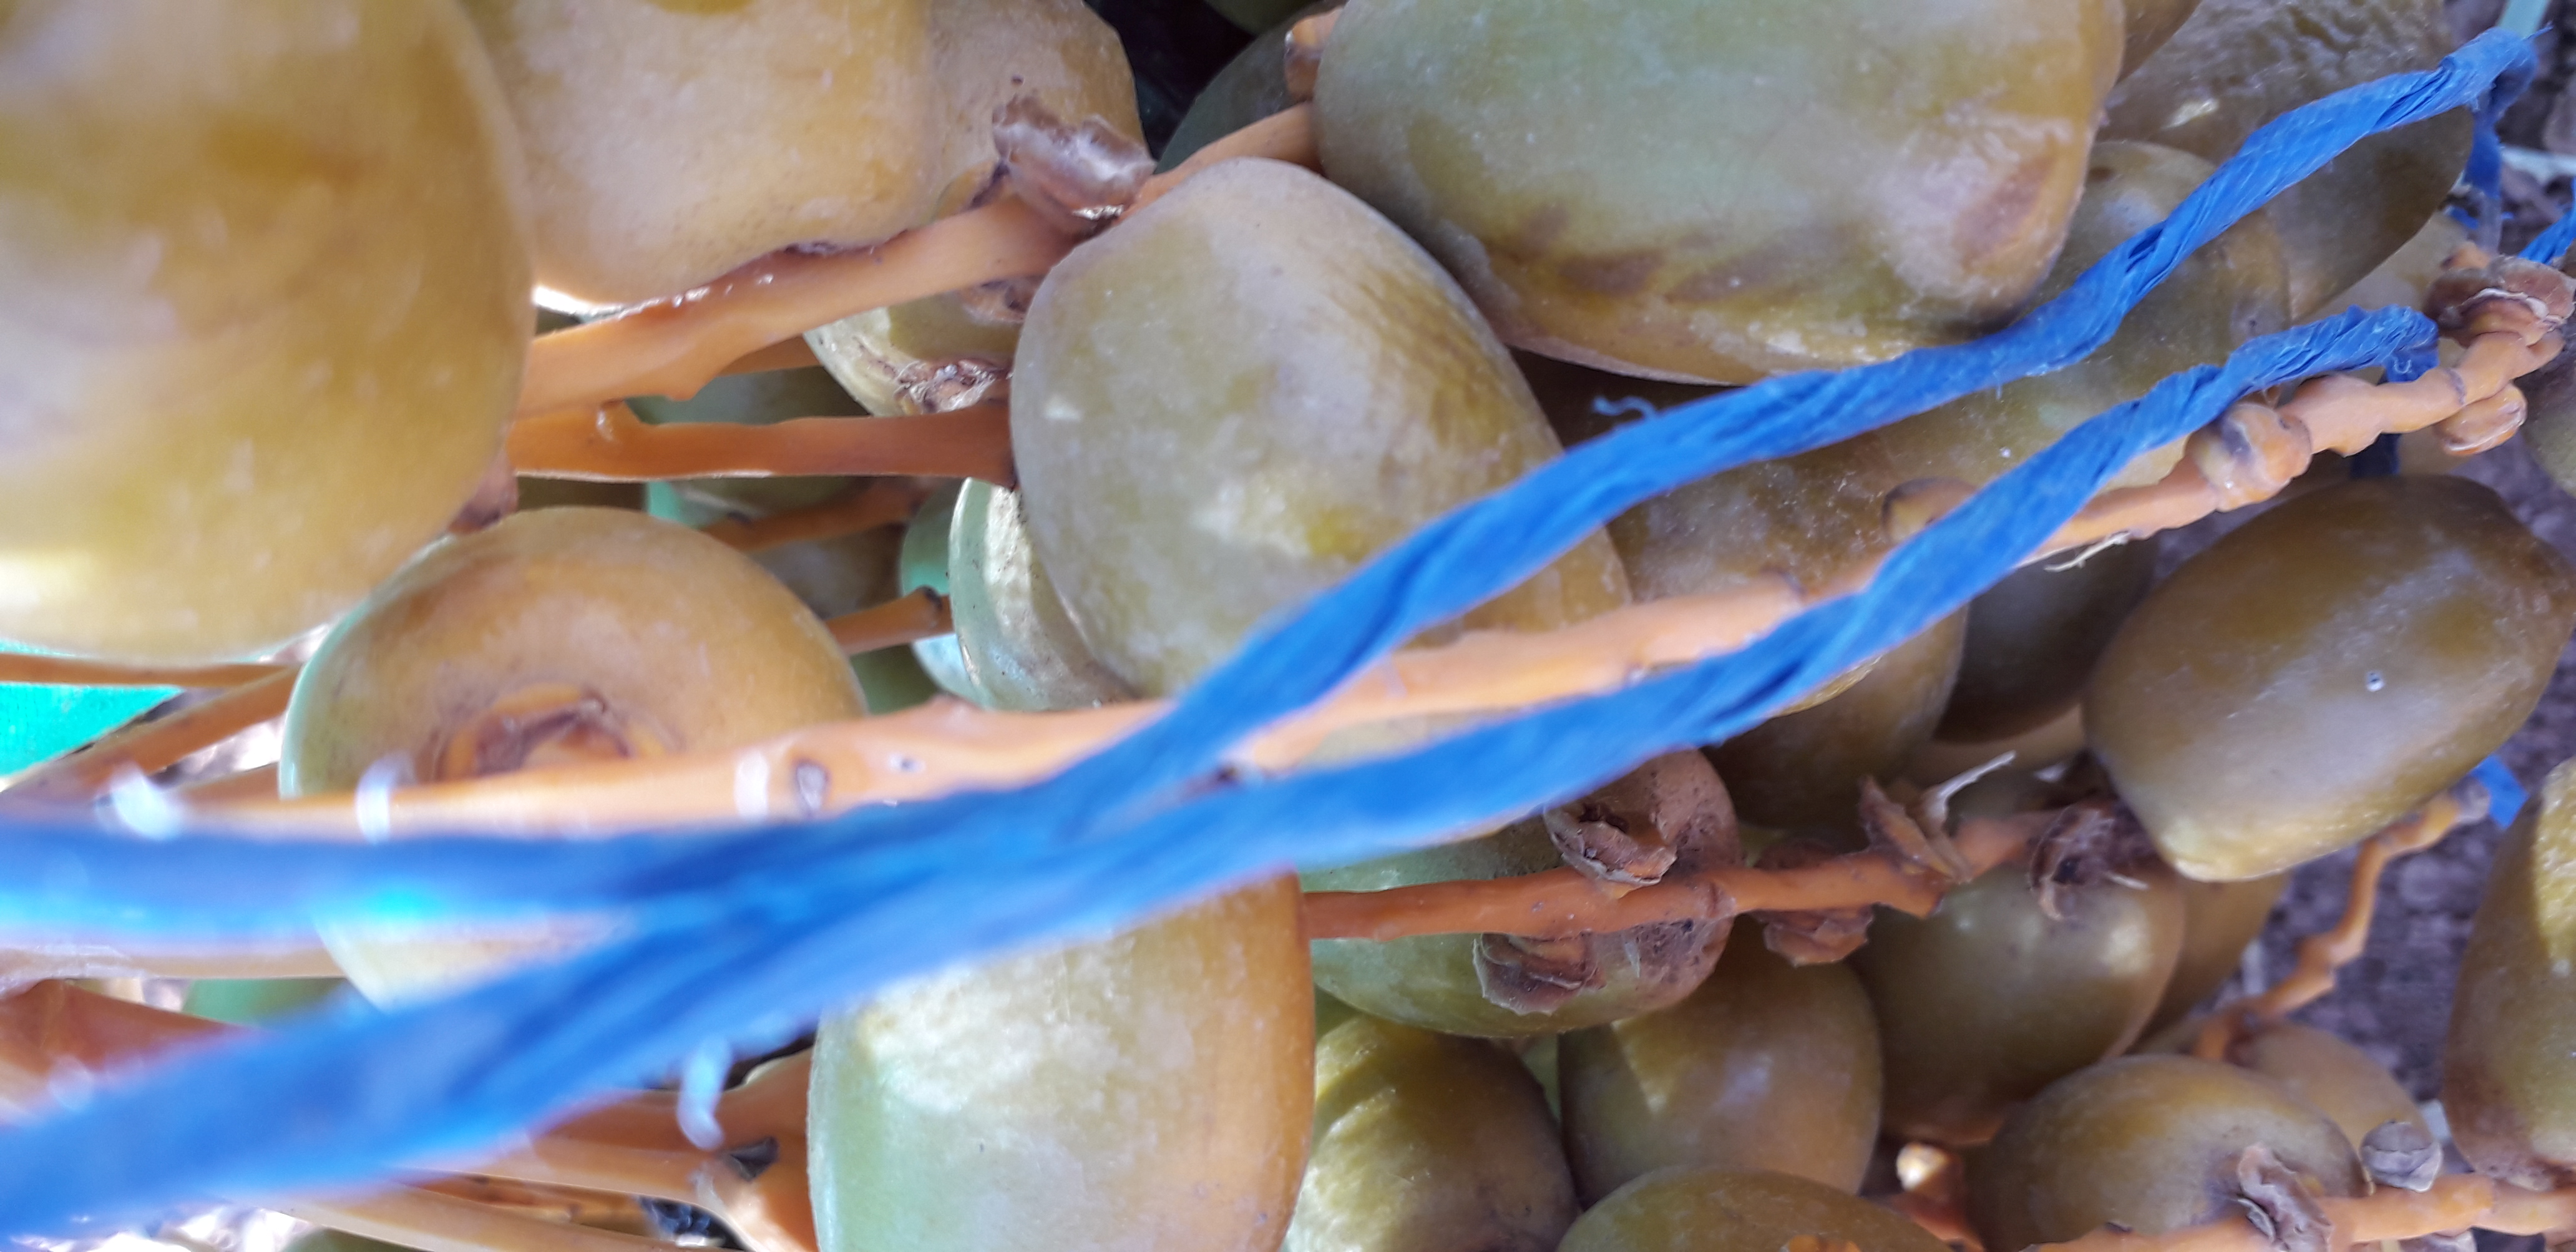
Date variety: Boufagous